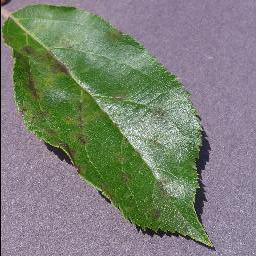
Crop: apple
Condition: scab